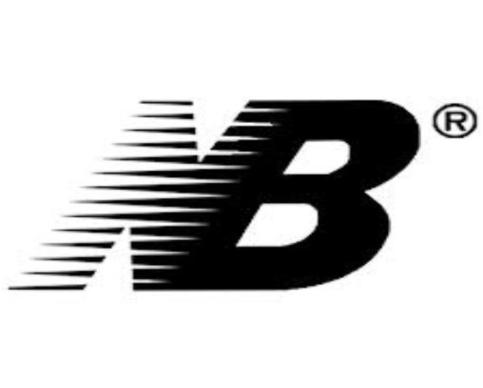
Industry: Clothes